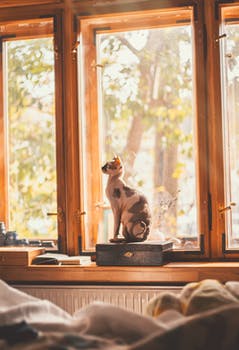
Label: No Watermark